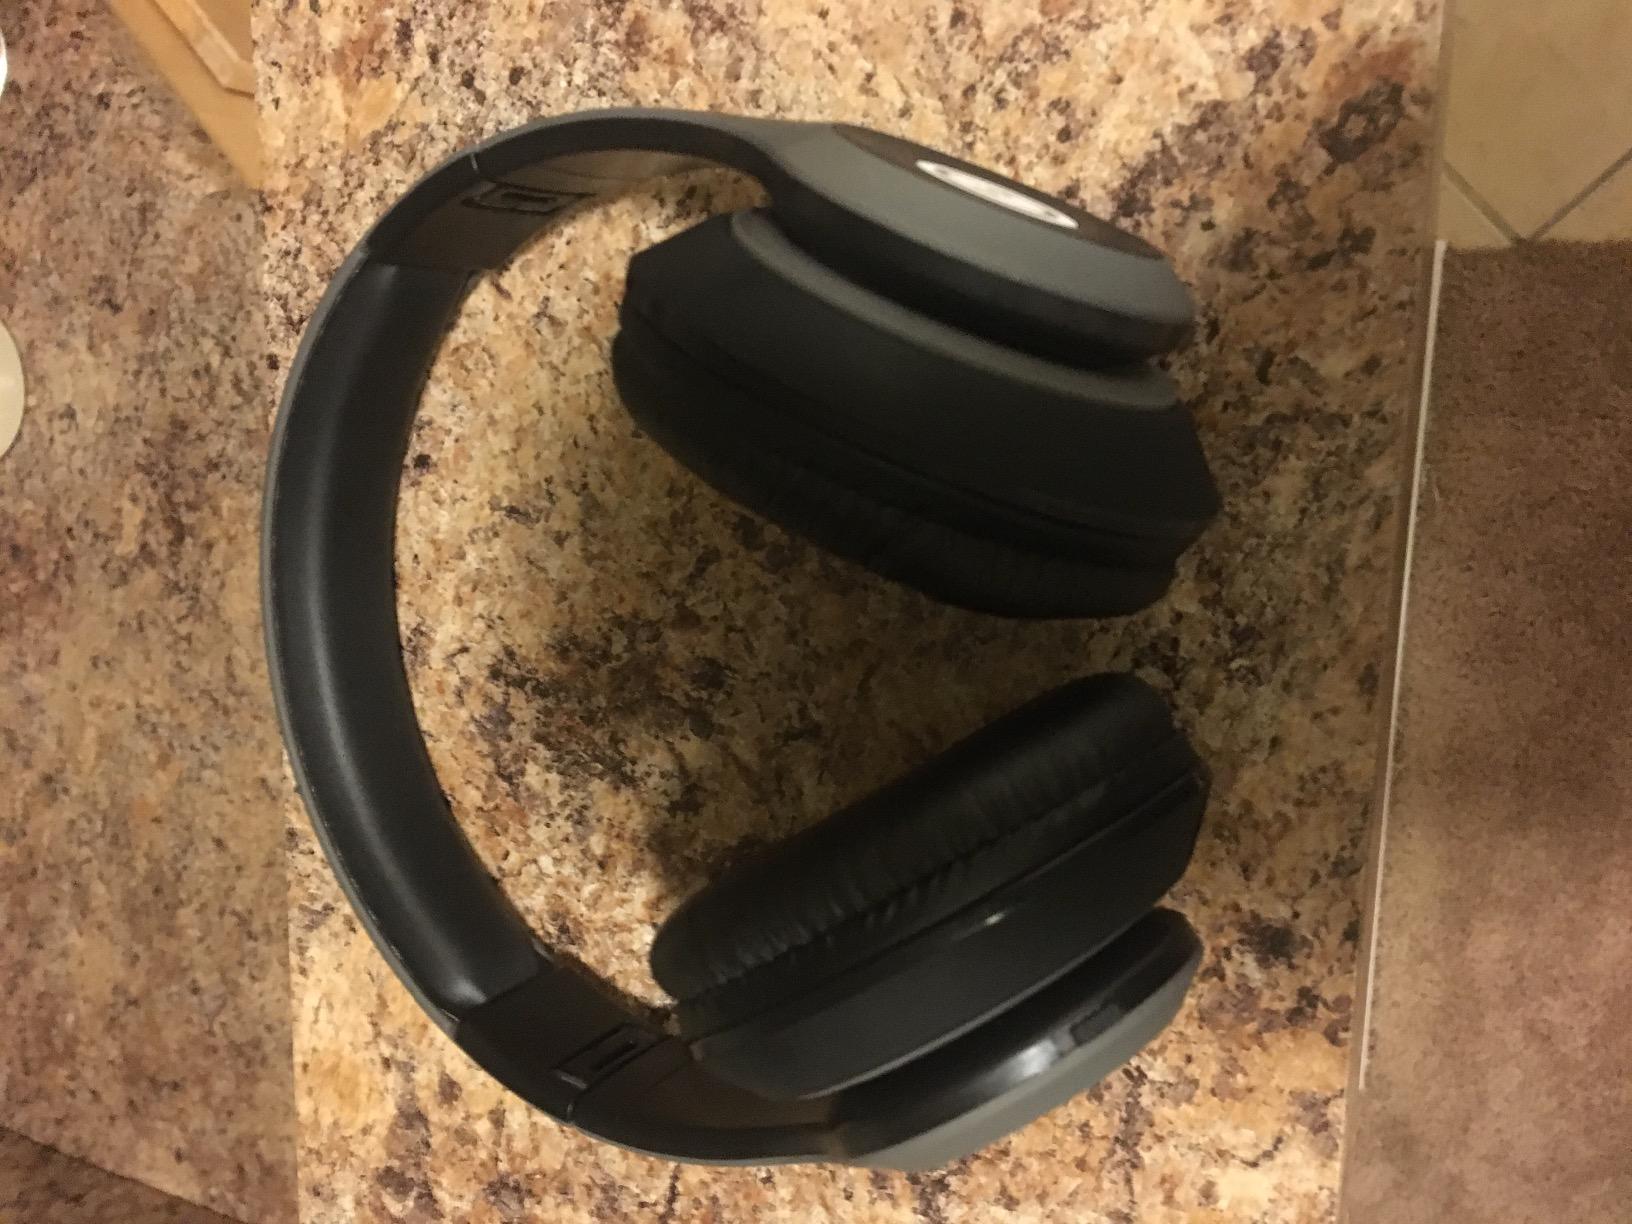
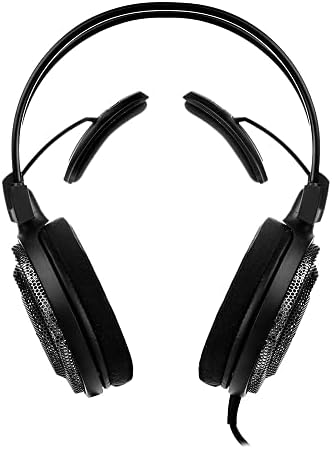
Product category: headphones
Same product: no